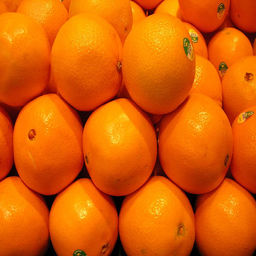
Label: Orange